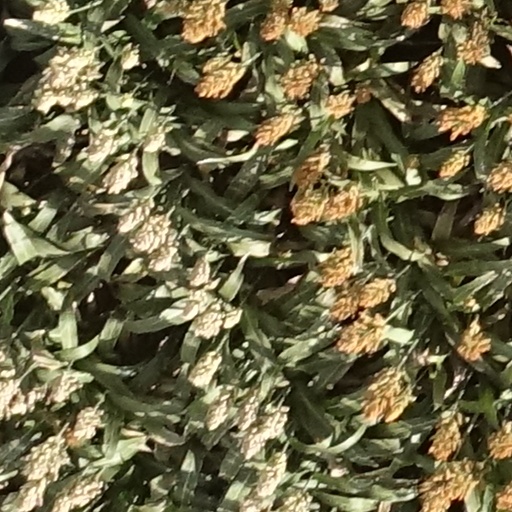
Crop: sorghum